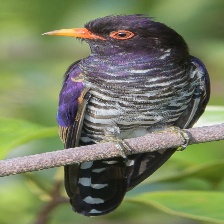
Species: VIOLET CUCKOO
Scientific name:  CHRYSOCOCCYX XANTHORHYNCHUS